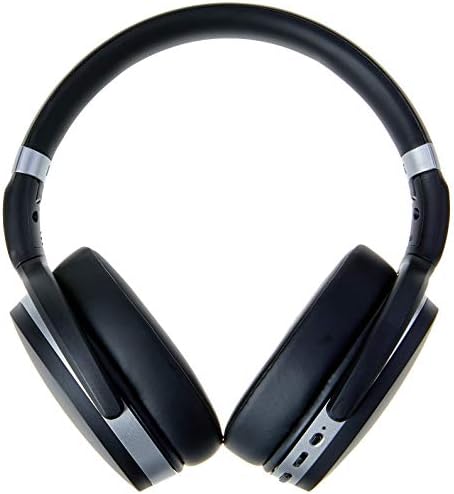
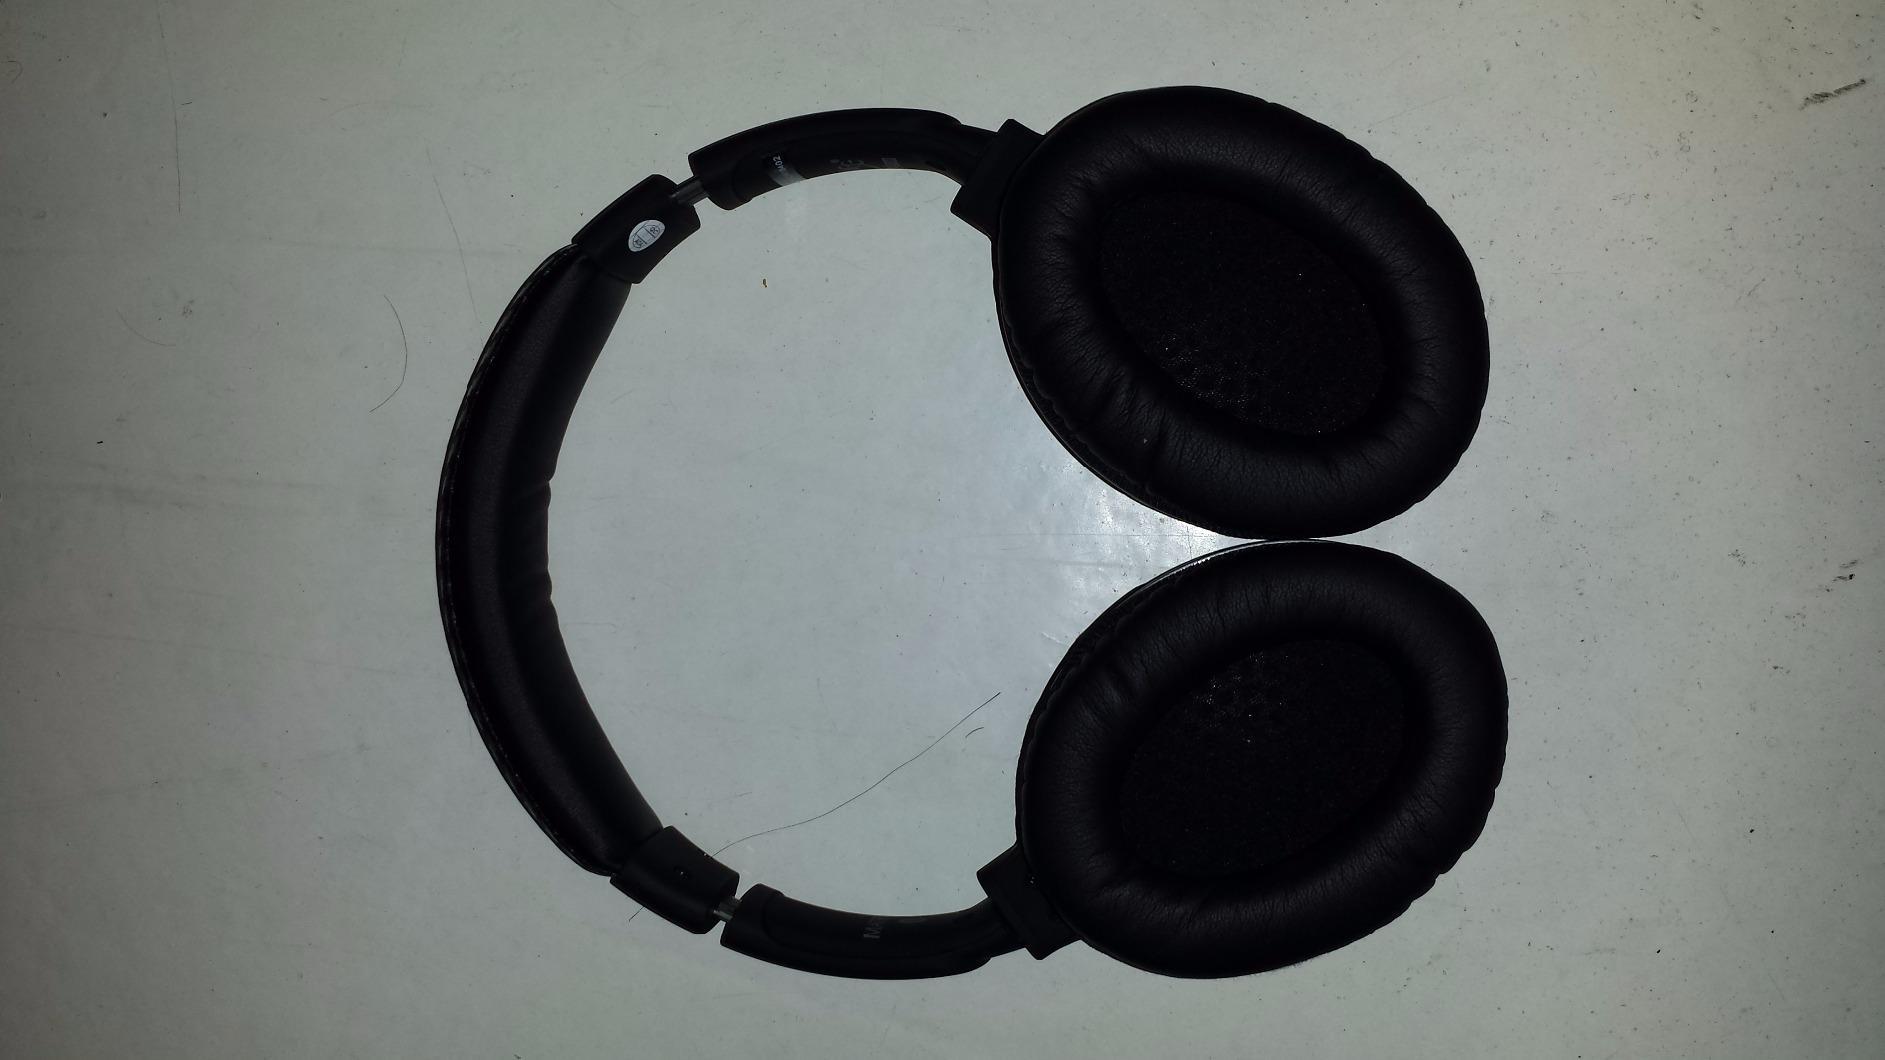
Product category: headphones
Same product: no